Pieds-noirs

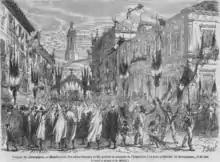
Napoléon III "greets the French colonists and the Arabs" from a balcony in Mostaganem during his official visit to Algeria in 1865. Sketch by M. Moulin published in "The Illustrated World," 1865.

There is also a theory that the term comes from the black boots worn by French soldiers compared to the barefoot Algerians. Other theories focus on new settlers dirtying their clothing by working in swampy areas, wearing black boots when on horseback, or trampling grapes to make wine.